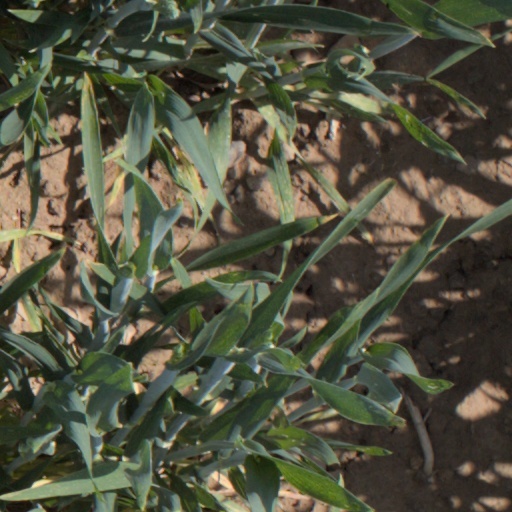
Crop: wheat